Kotkan Työväen Palloilijat

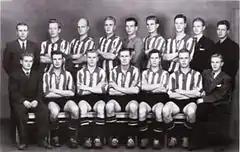
KTP team which won the Finnish championship in 1951

Season 2014, KTP finished second in Ykkönen, and promoted to Finnish top league Veikkausliiga in season 2015. However, after a difficult 2015 Veikkausliiga season, club finished 11th in the league, and had to play a promotion play-off against PK-35. After two disappointing performances, the club lost on aggregate 3–2, and were relegated back to Ykkönen.